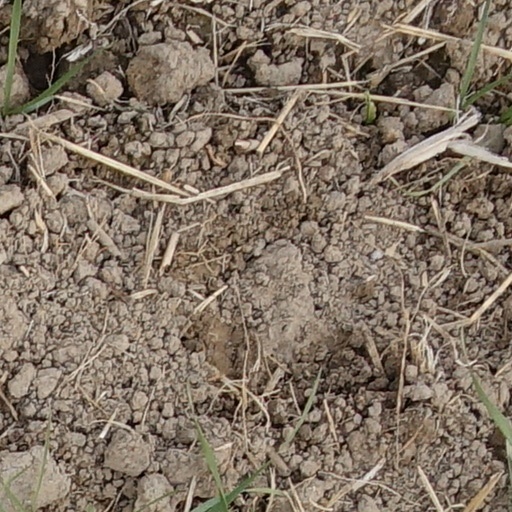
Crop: wheat